Einöd

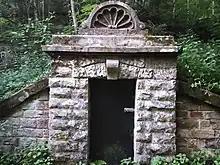
Erhard Well in Einöd (Saar)

The snake caves serve as a natural shelter for wild animals, such as foxes, badgers, and bats. In the war years 1944/55, however, they also served as a shelter for humans. In the 1950s, the snake caves became a tourist attraction and an electrical light system was installed. However, because of continued vandalism the caves were closed.